Energy policy of the United States

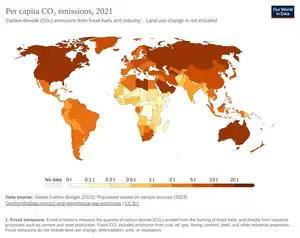
CO emissions per capita, per year, per country, 2021

While the United States has cumulatively emitted the most greenhouse gases of any country, it represents a declining fraction of ongoing emissions, long superseded by China. Since its peak in 1973, per capita US emissions have declined by 40%, resulting from improved technology, the shift in economic activity from manufacturing to services, changing consumer preferences and government policy.